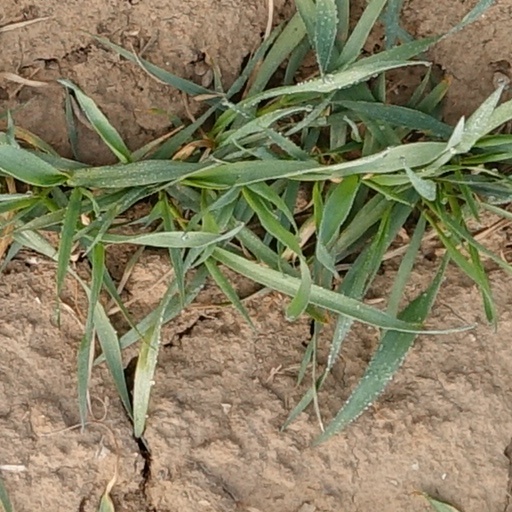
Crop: wheat